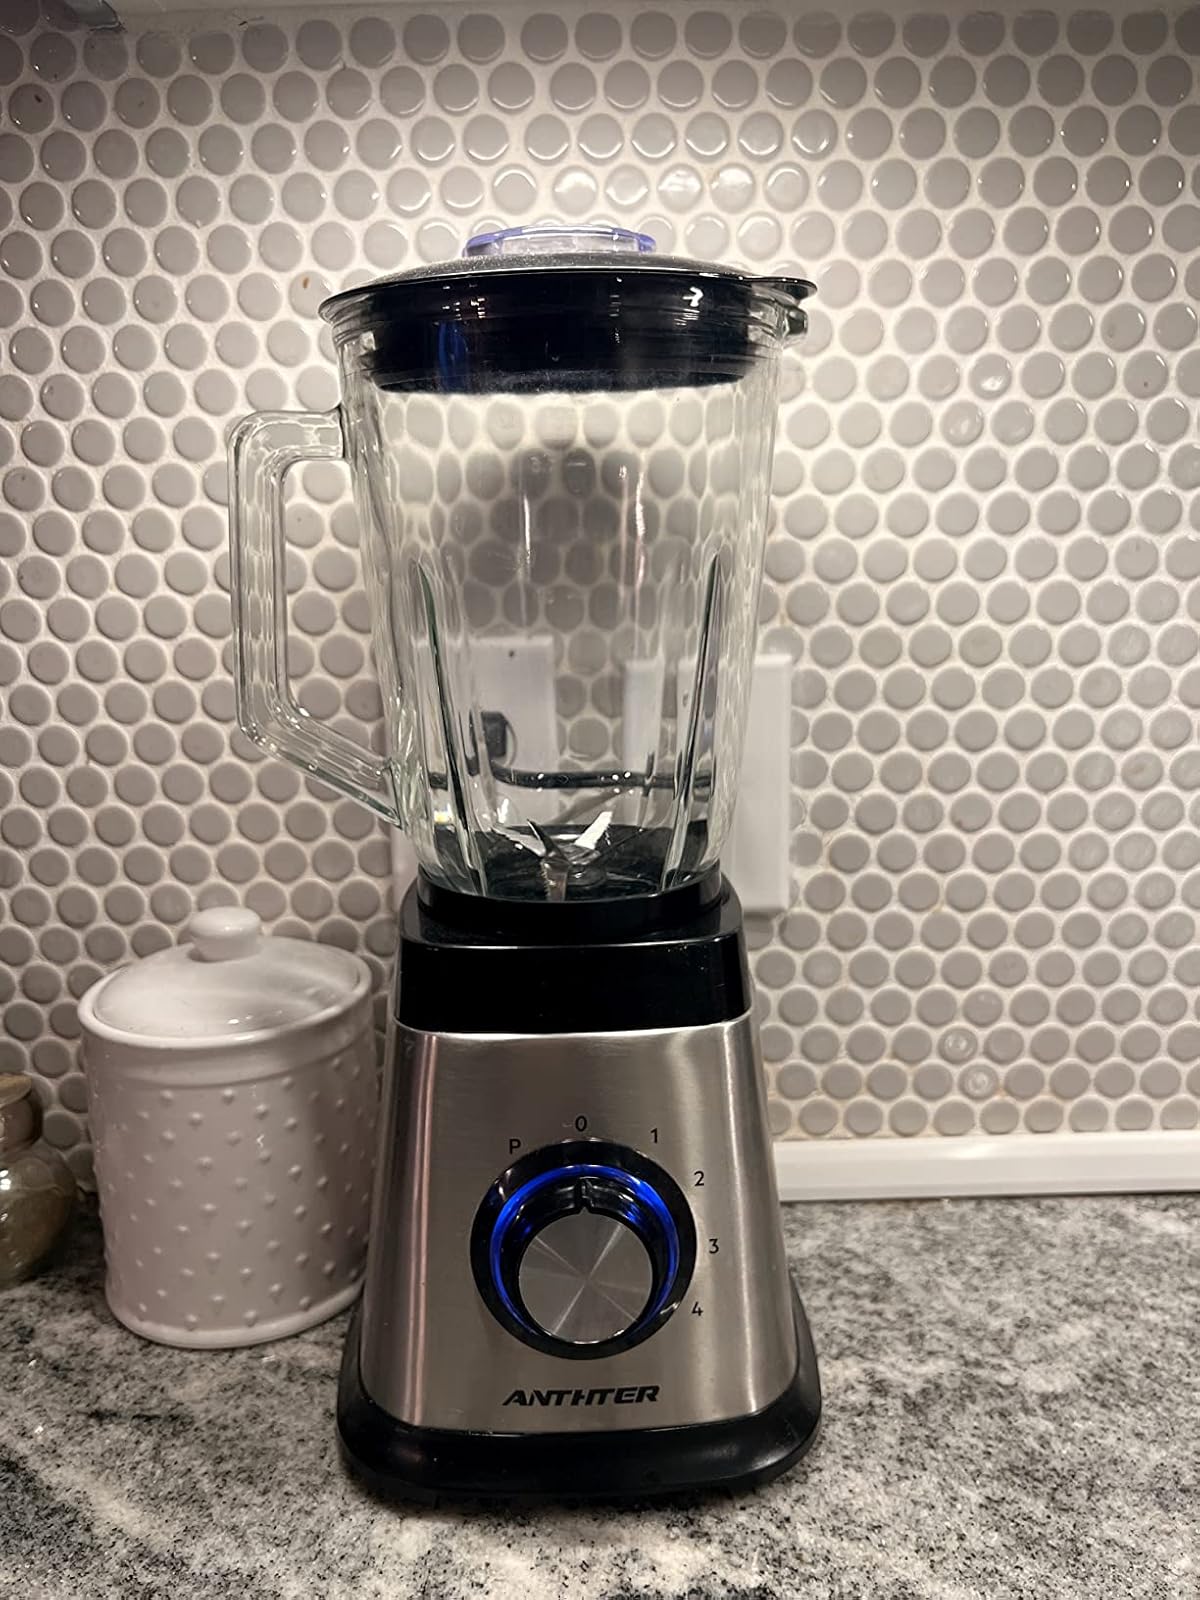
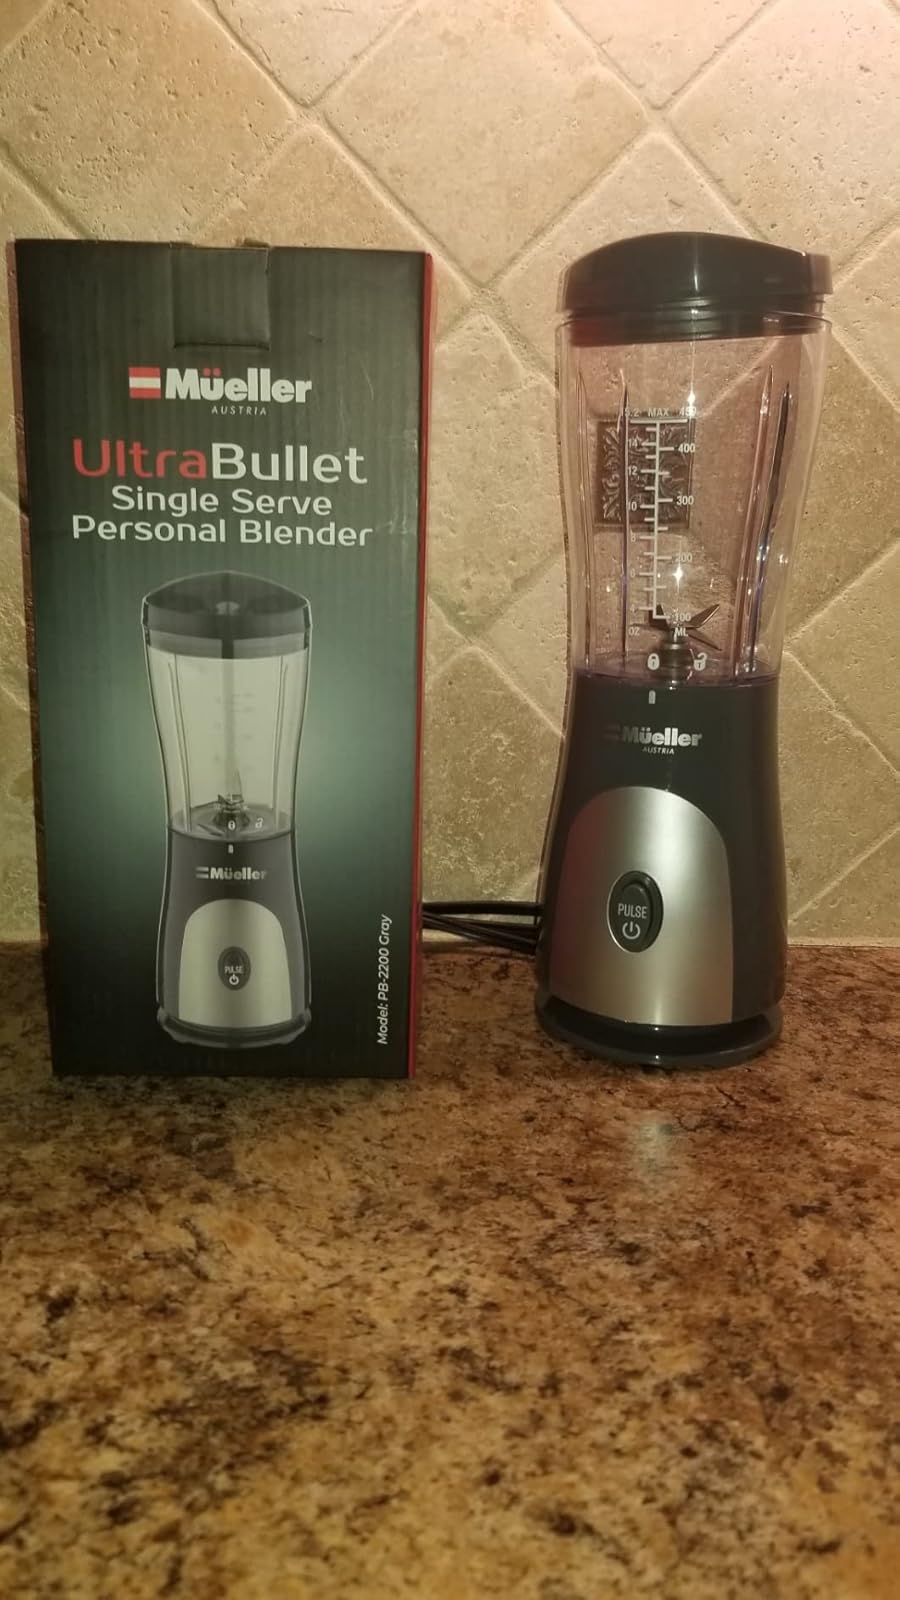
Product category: items_blender
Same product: no